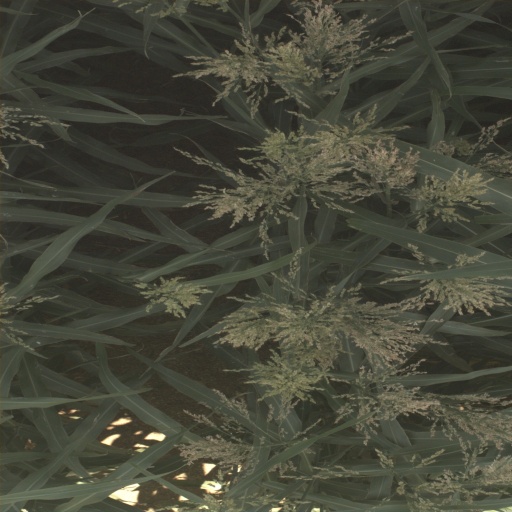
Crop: sorghum